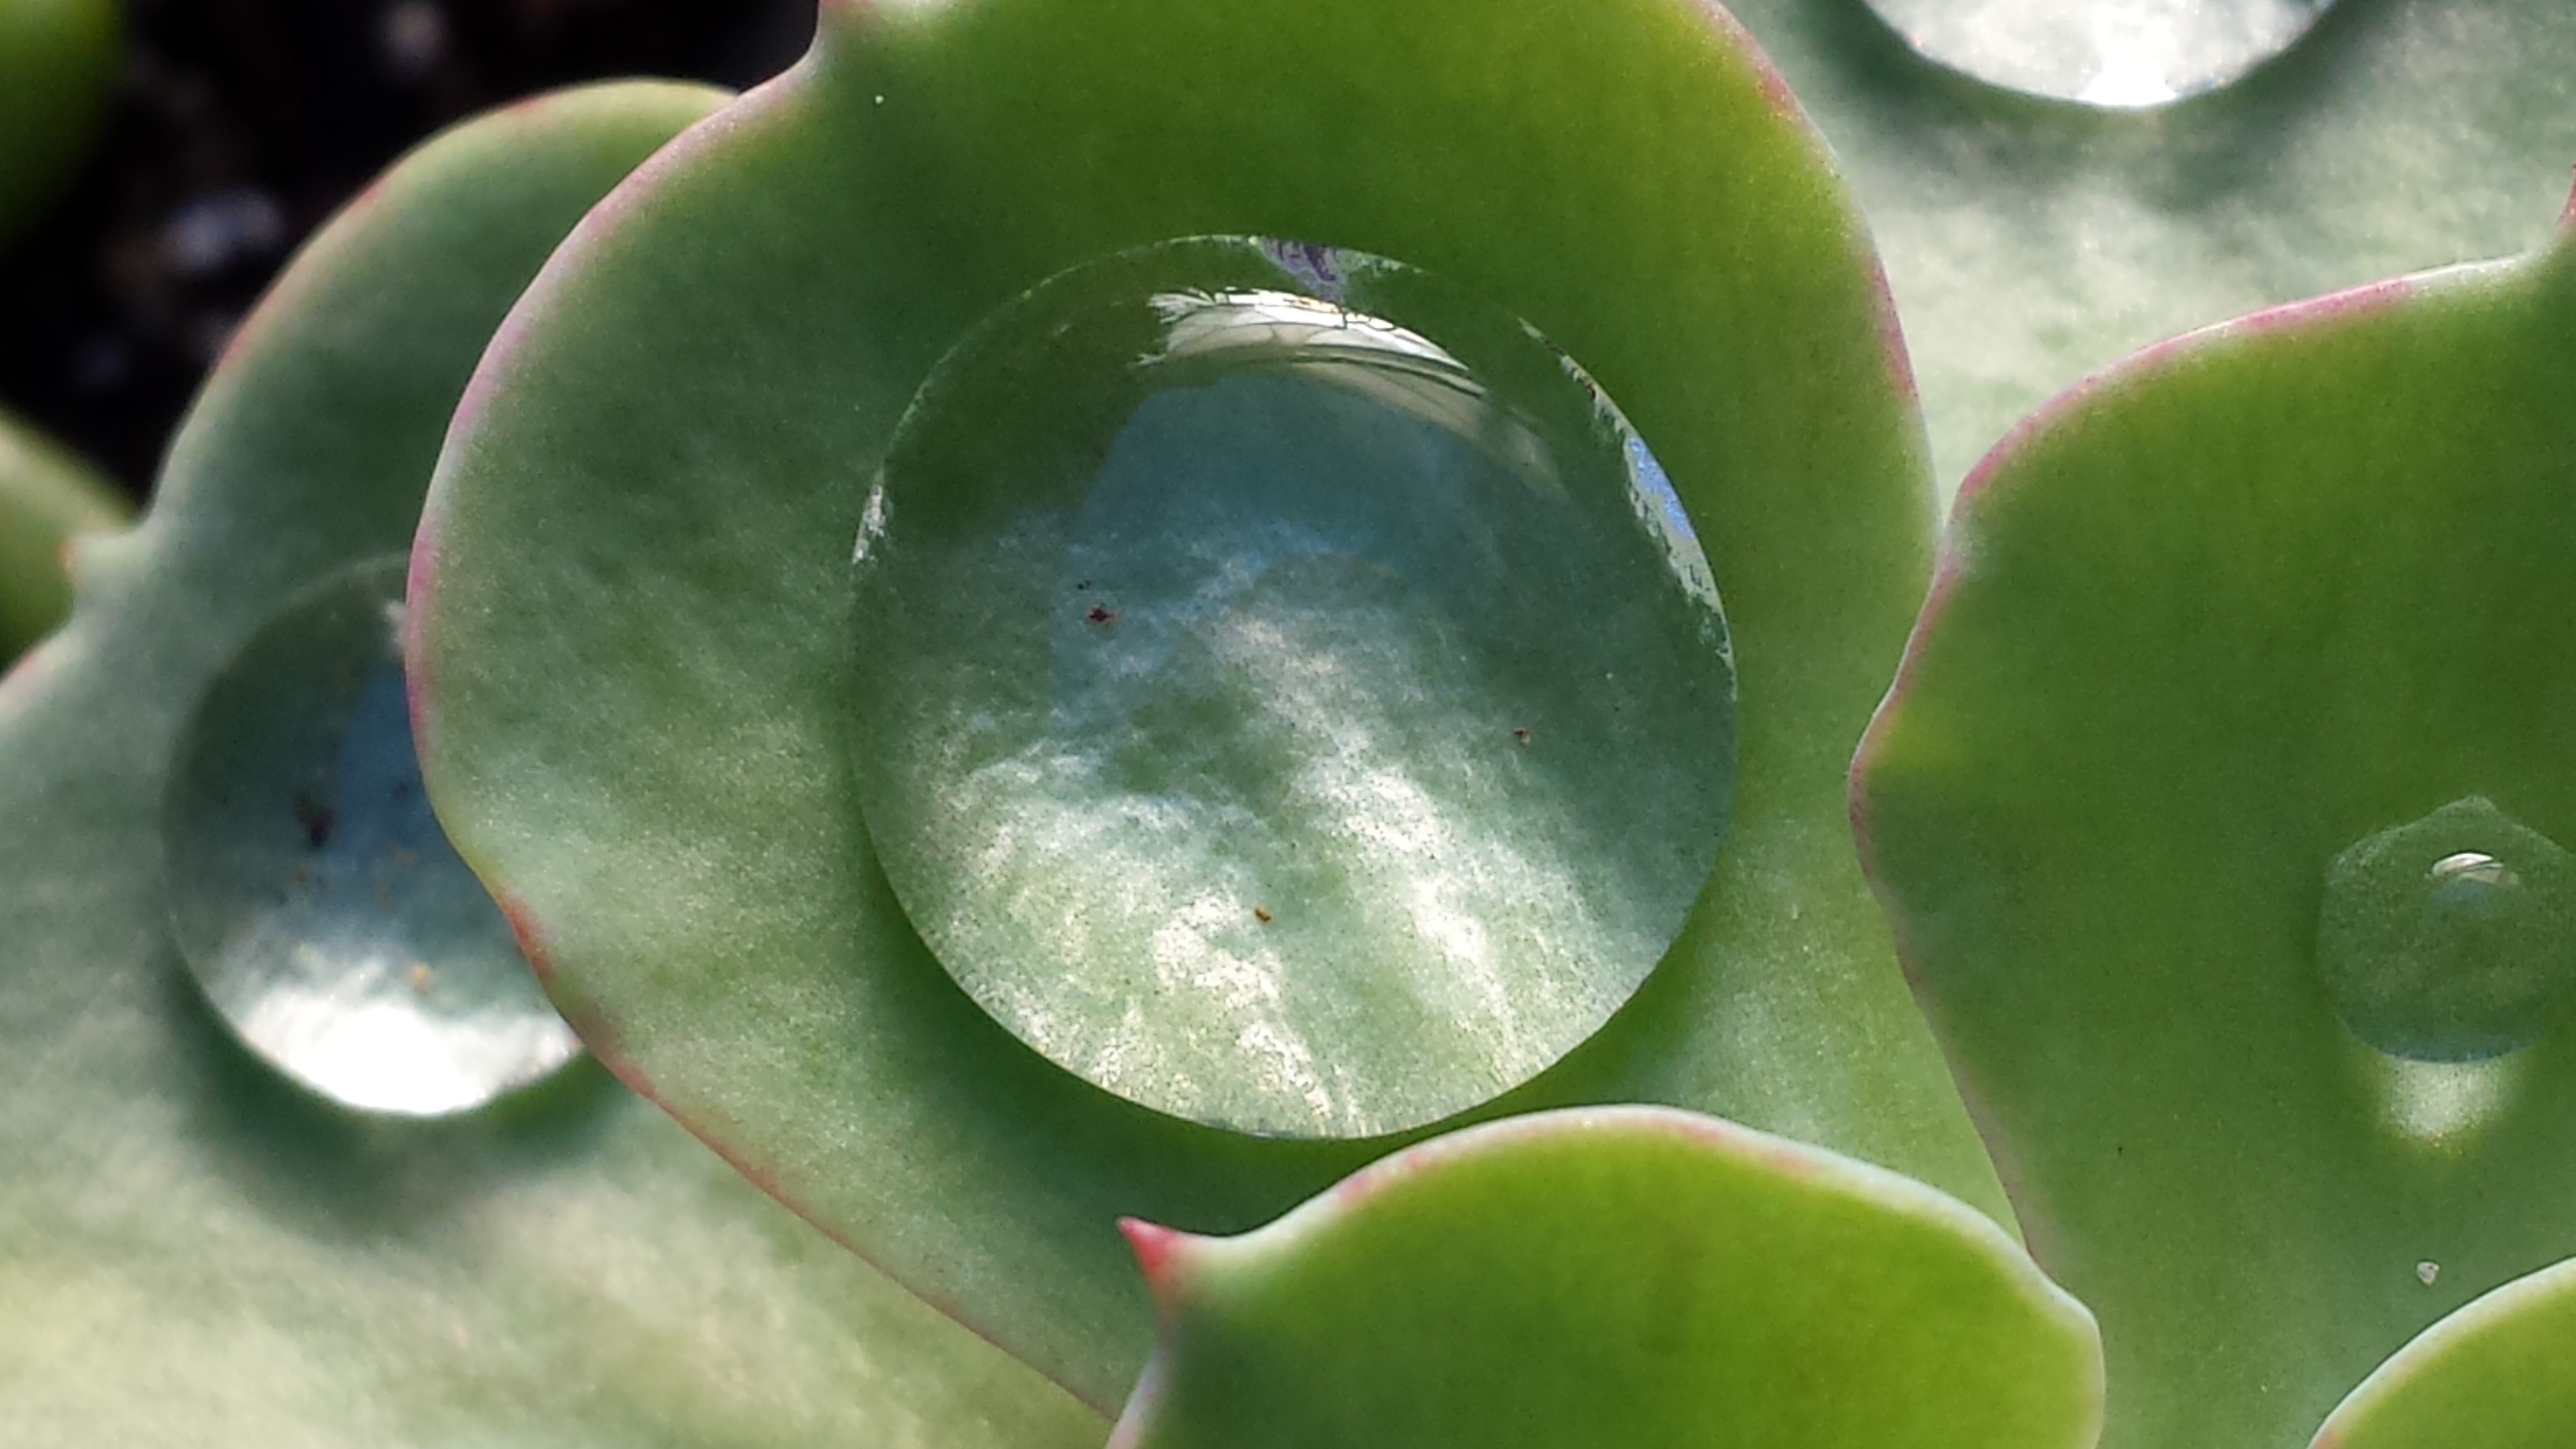
water, nature, droplet, drop, liquid, plant, rain, water drop, leaf, flower, wet, clear, green, produce, macro, clean, botany, succulent, flora, close up, bud, macro photography, flowering plant, plant stem, land plant